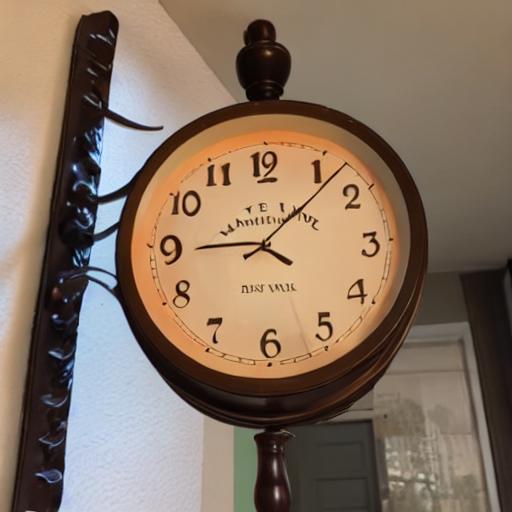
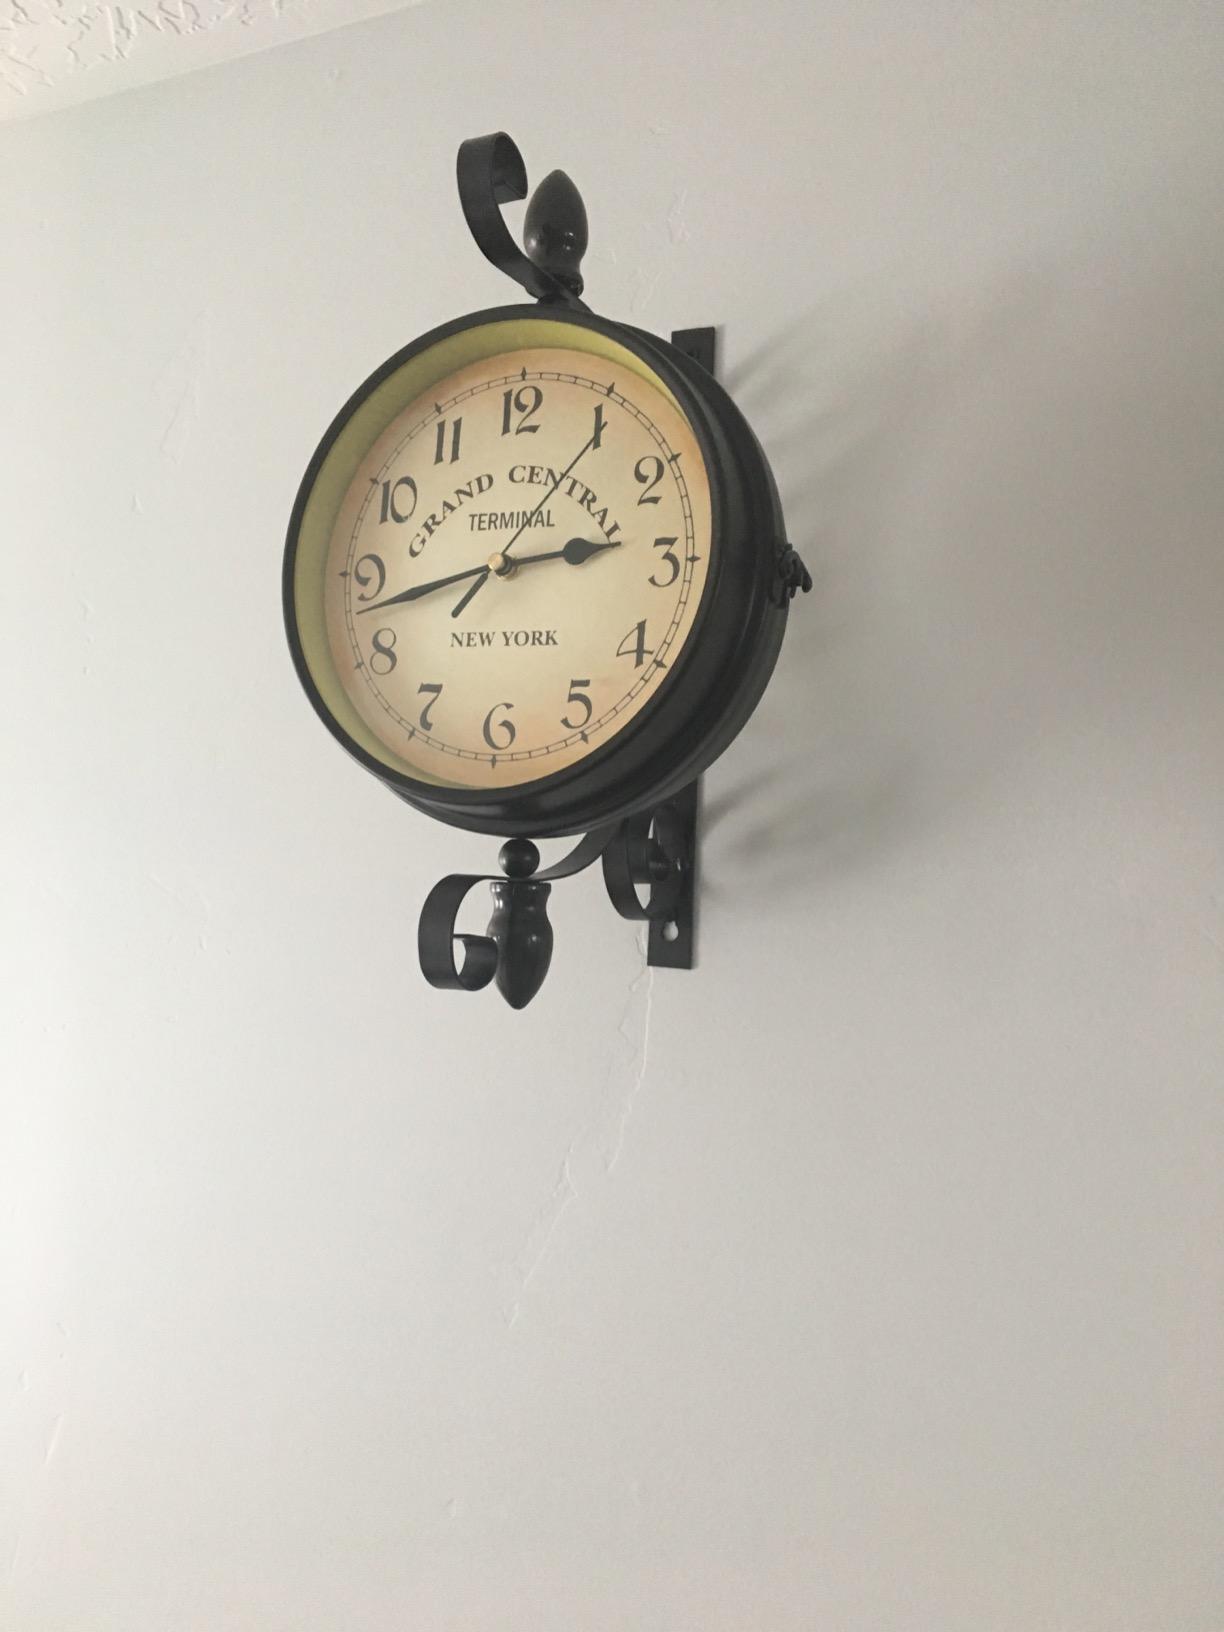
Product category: clock
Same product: no